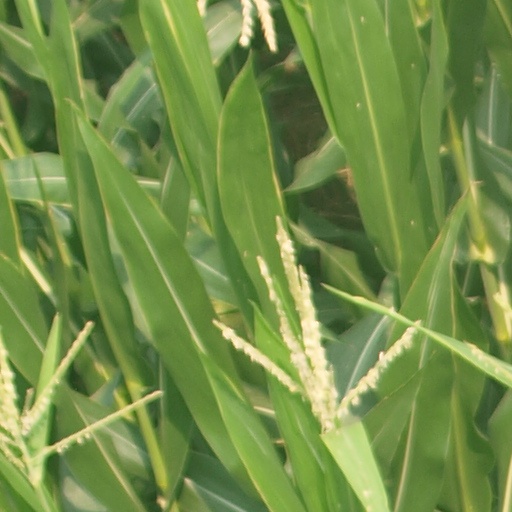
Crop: maize; corn